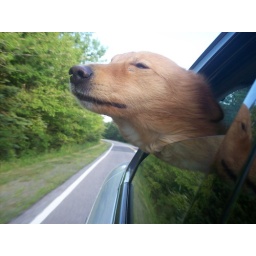
Dog in car window